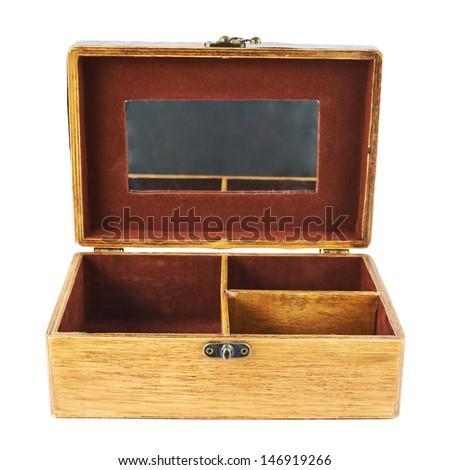
old - fashioned wooden old casket with a mirror isolated over white background